Describe the emotion expressed in this image:  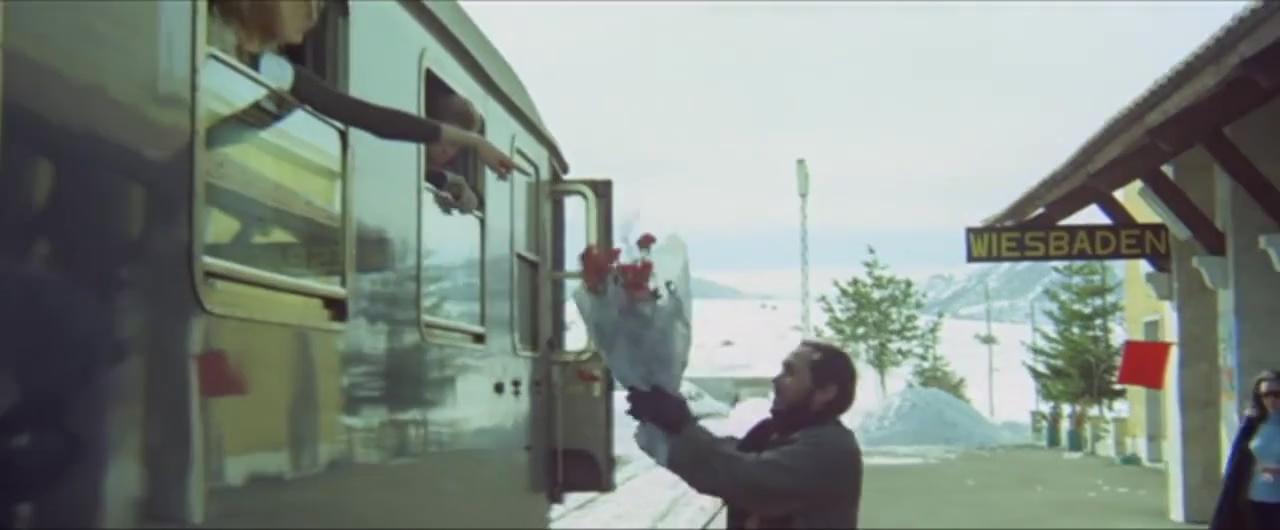
This person displays Fear, valence and arousal with high intensity.